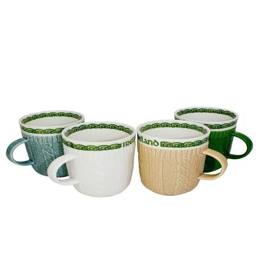
pattern woven mugs with design and island set around the top of the mug .